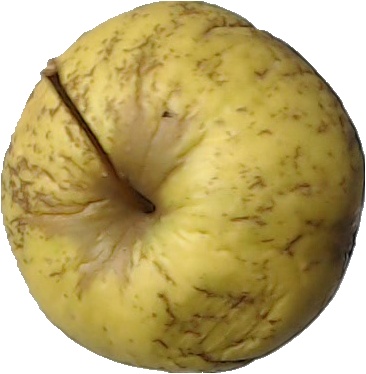
Label: apple_golden_1